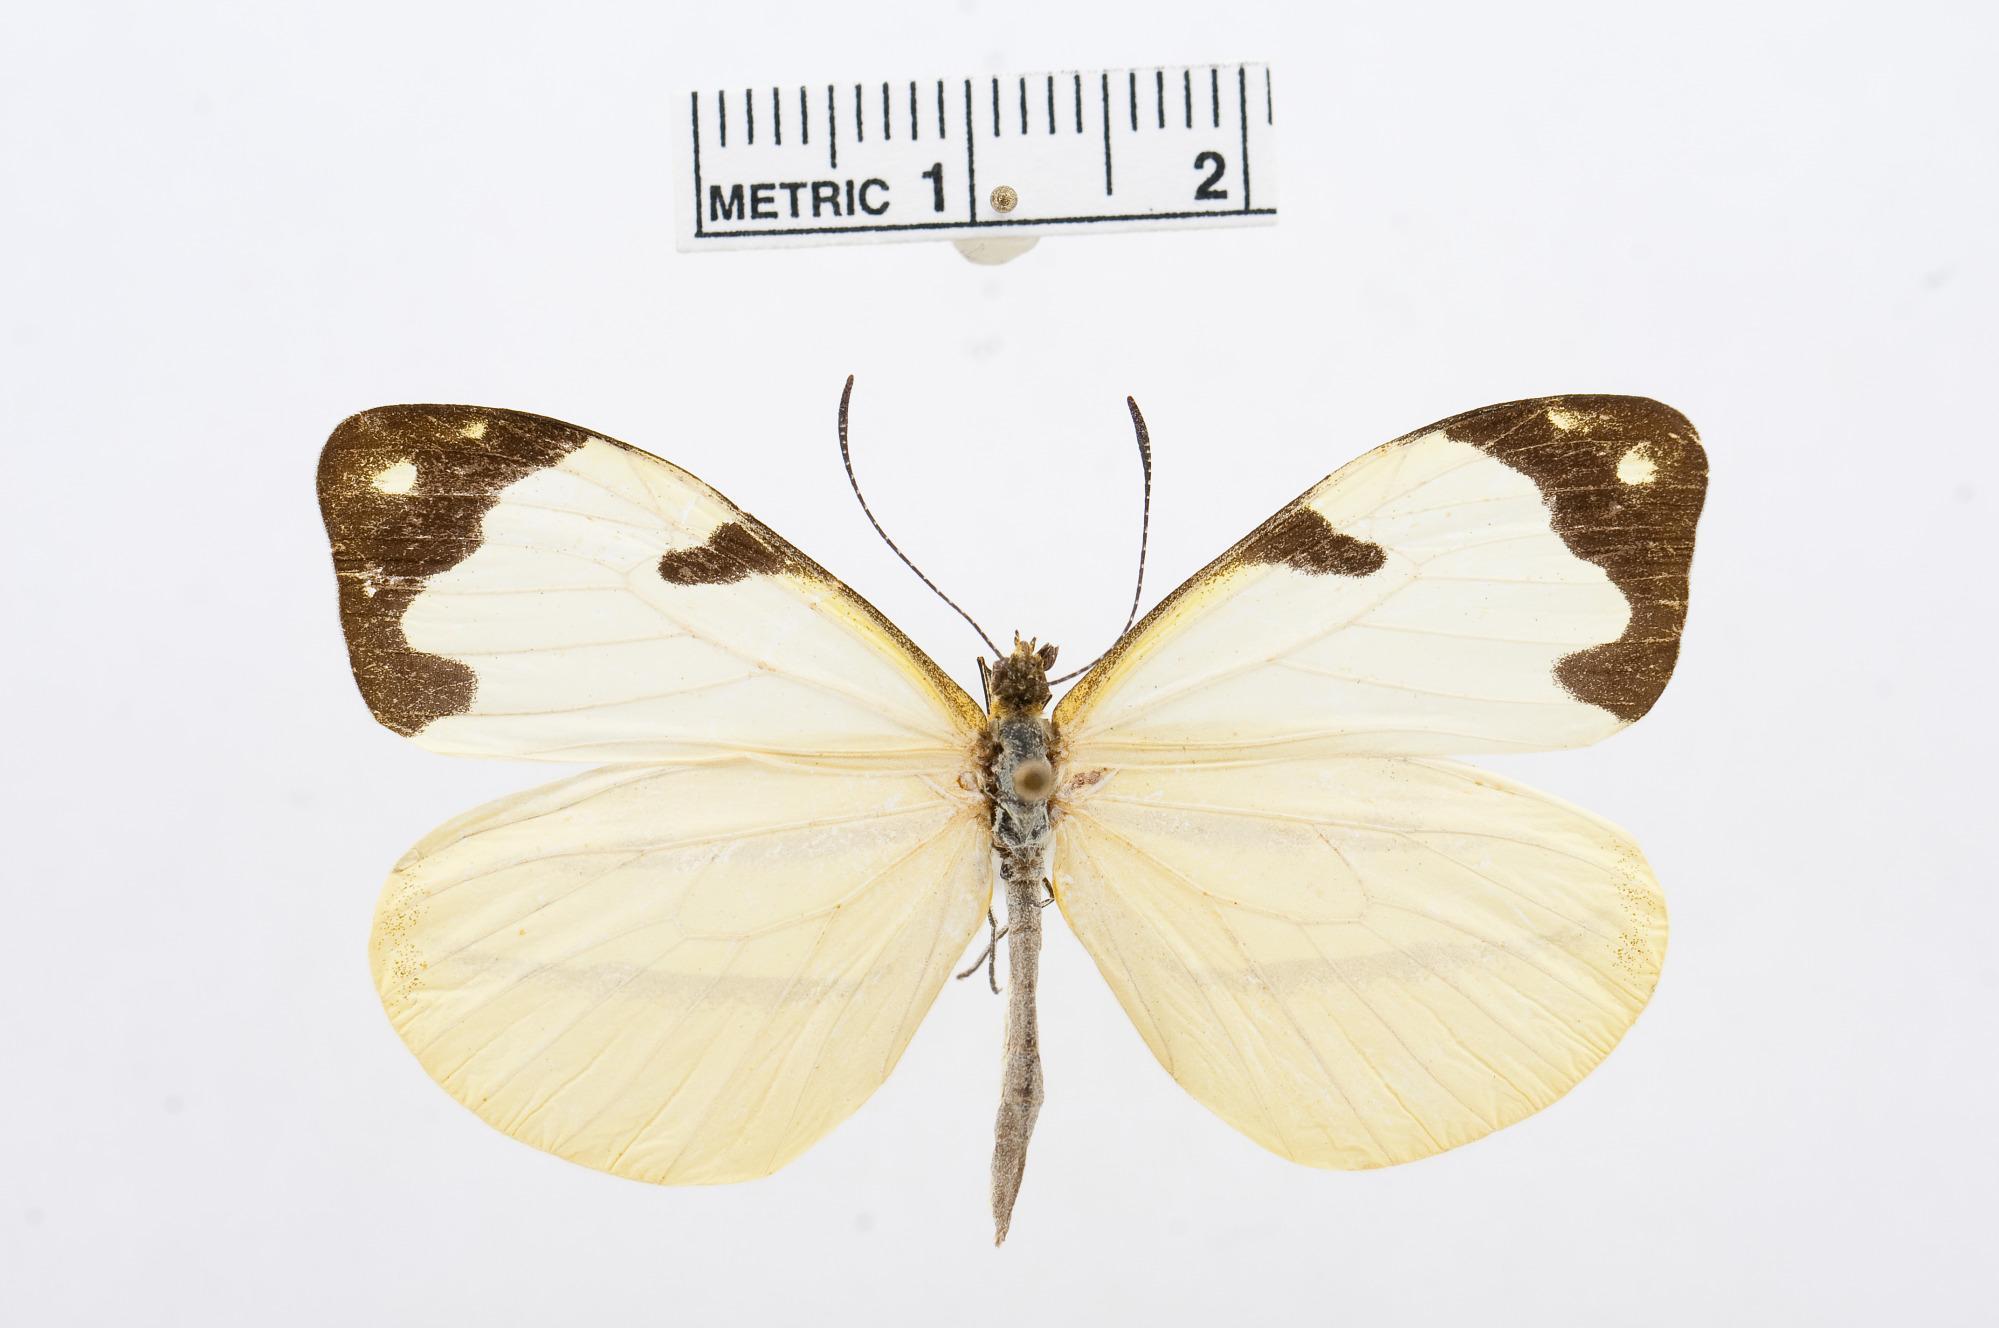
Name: Enantia clarissa
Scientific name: Enantia clarissa
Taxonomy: Animalia, Arthropoda, Hexapoda, Insecta, Lepidoptera, Pieridae, Dismorphiinae